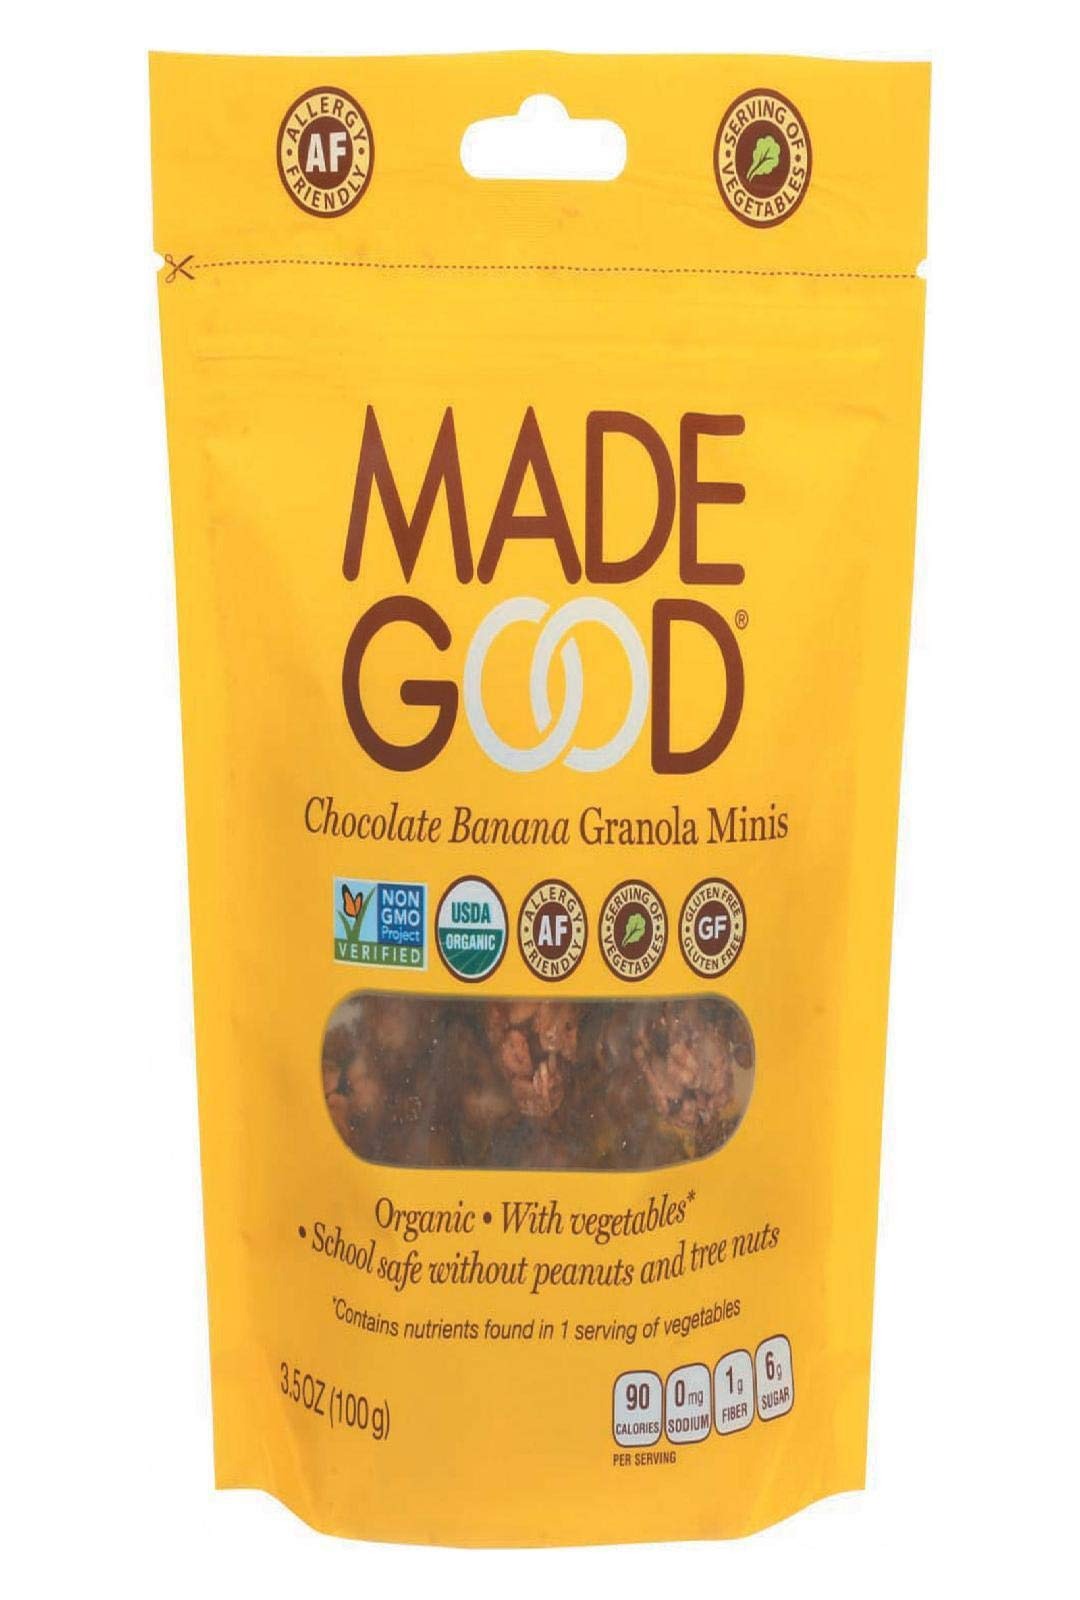
Item Name: Madegood Granola Chocolate Banana, 3.5 oz
Bullet Point: Product is manufactured United States
Value: 3.5
Unit: Ounce

Price: 8.715